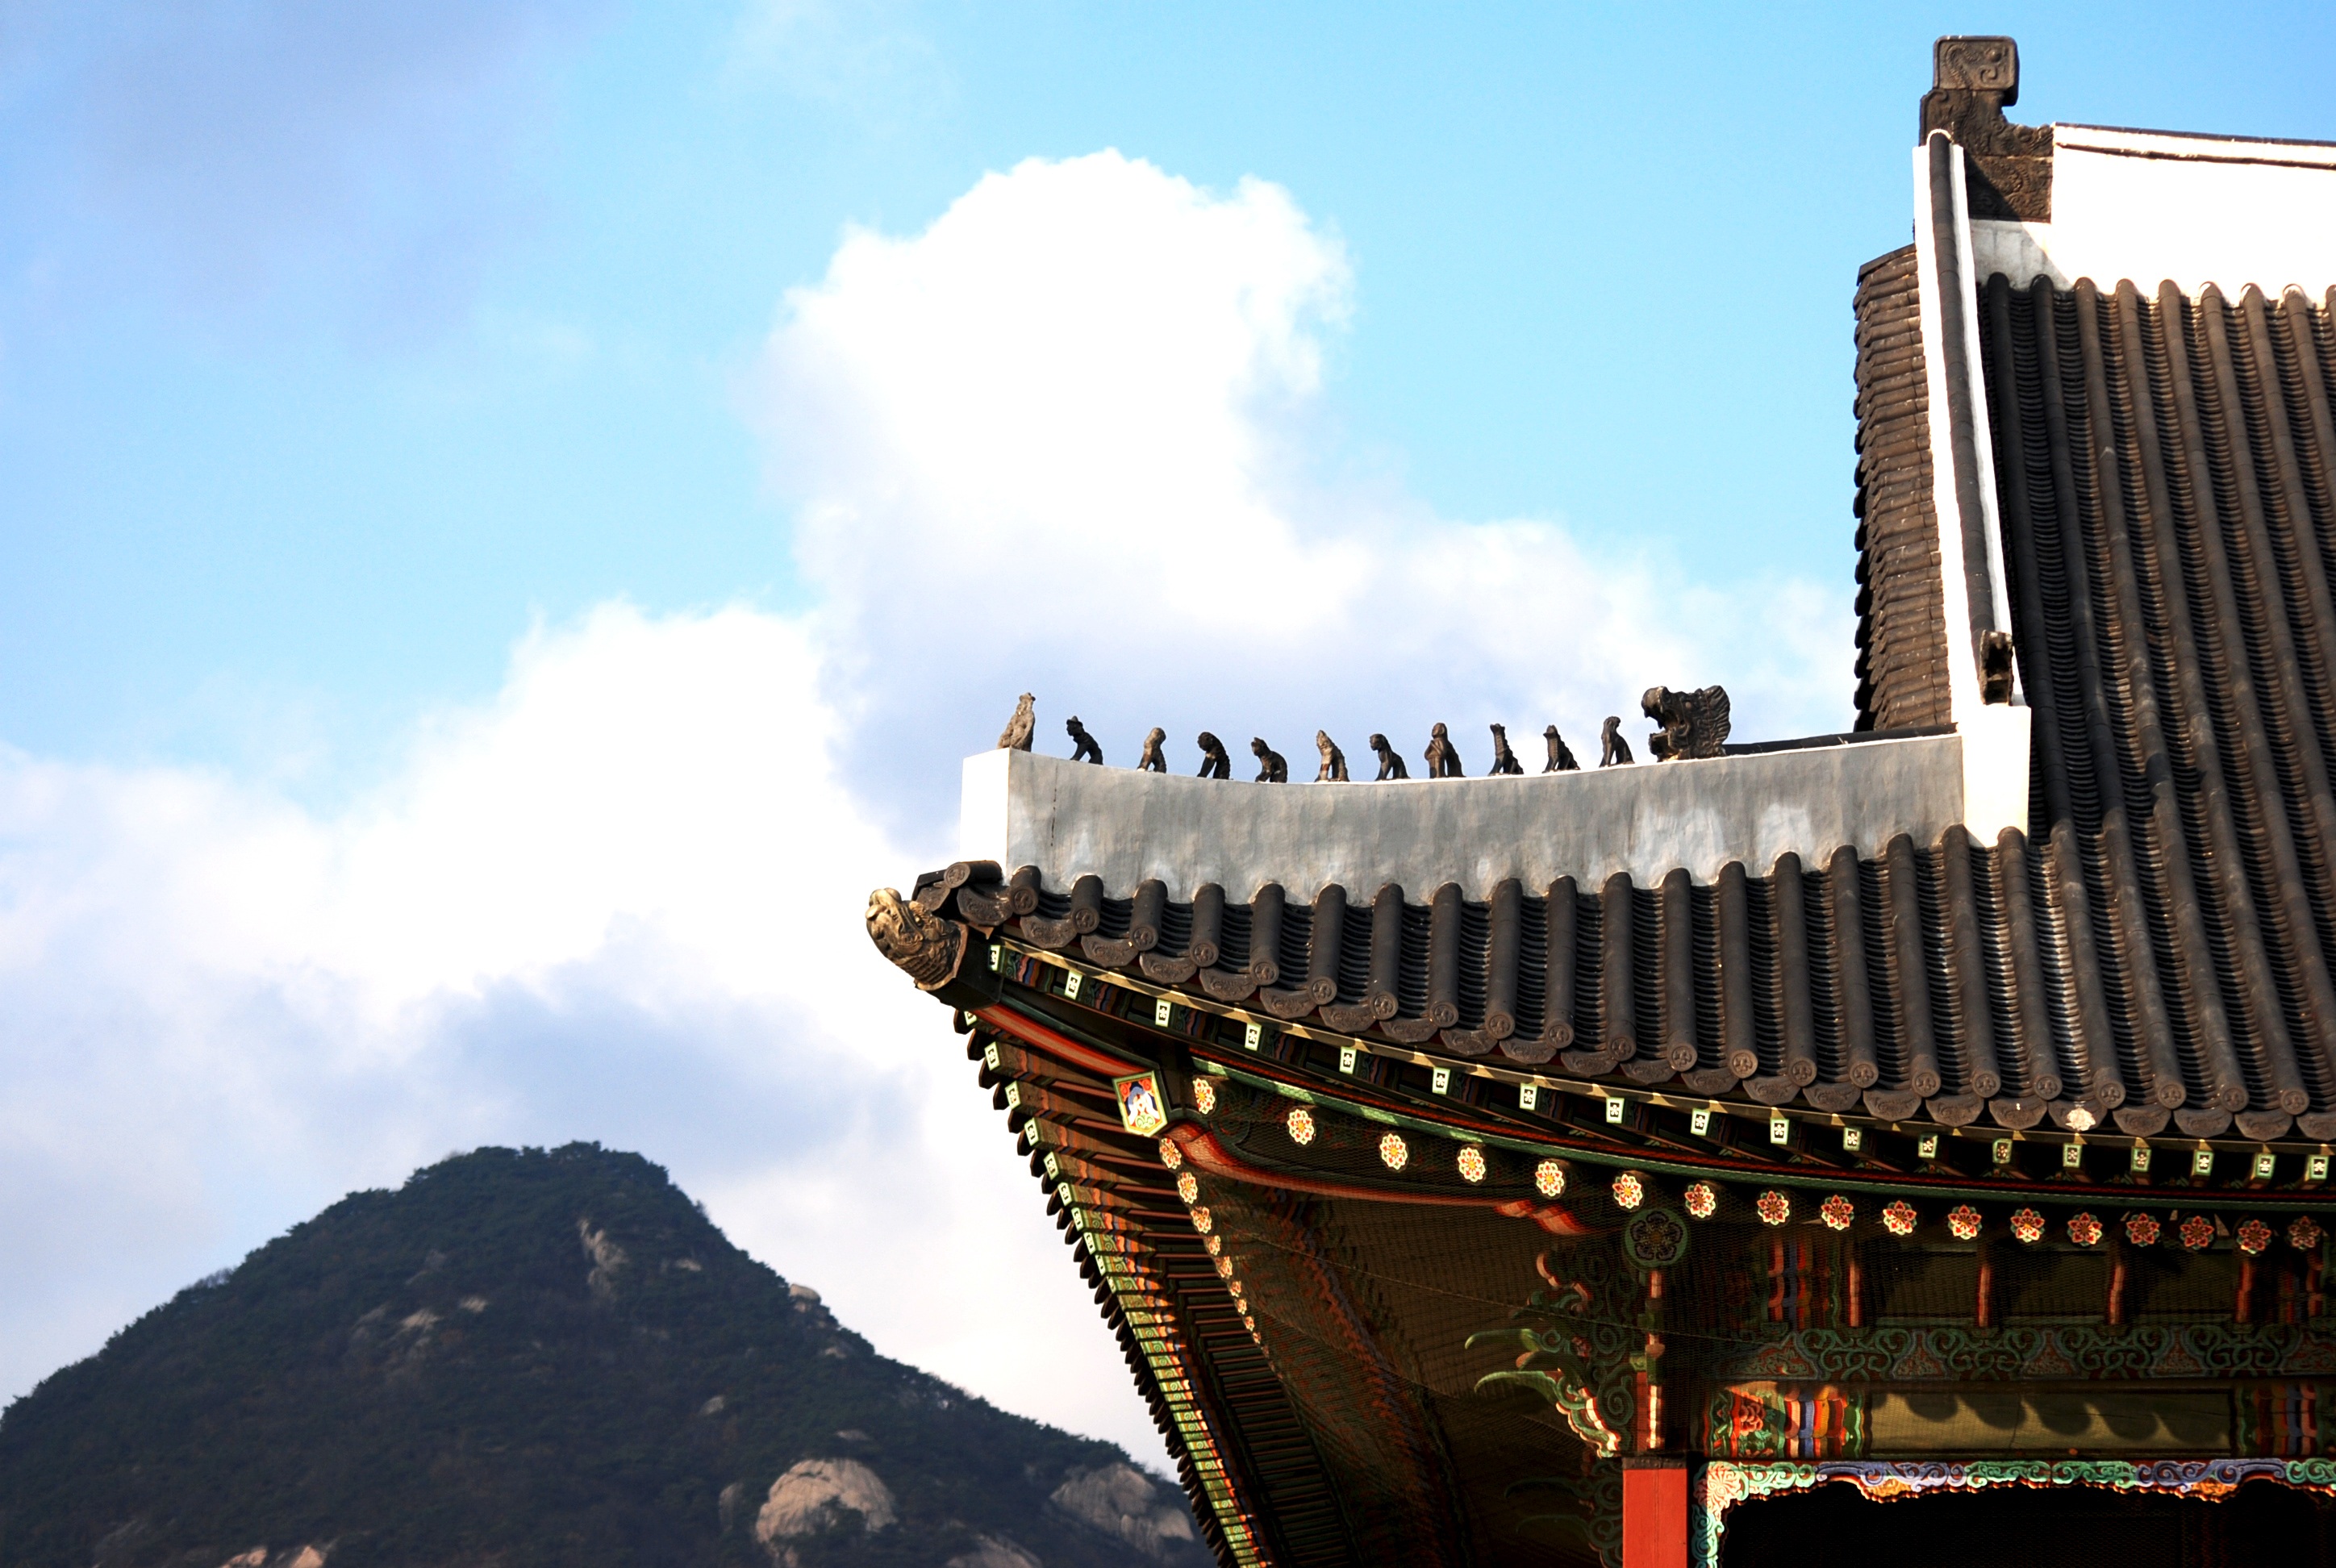
mountain, cloud, sky, roof, palace, tower, landmark, temple, japsang